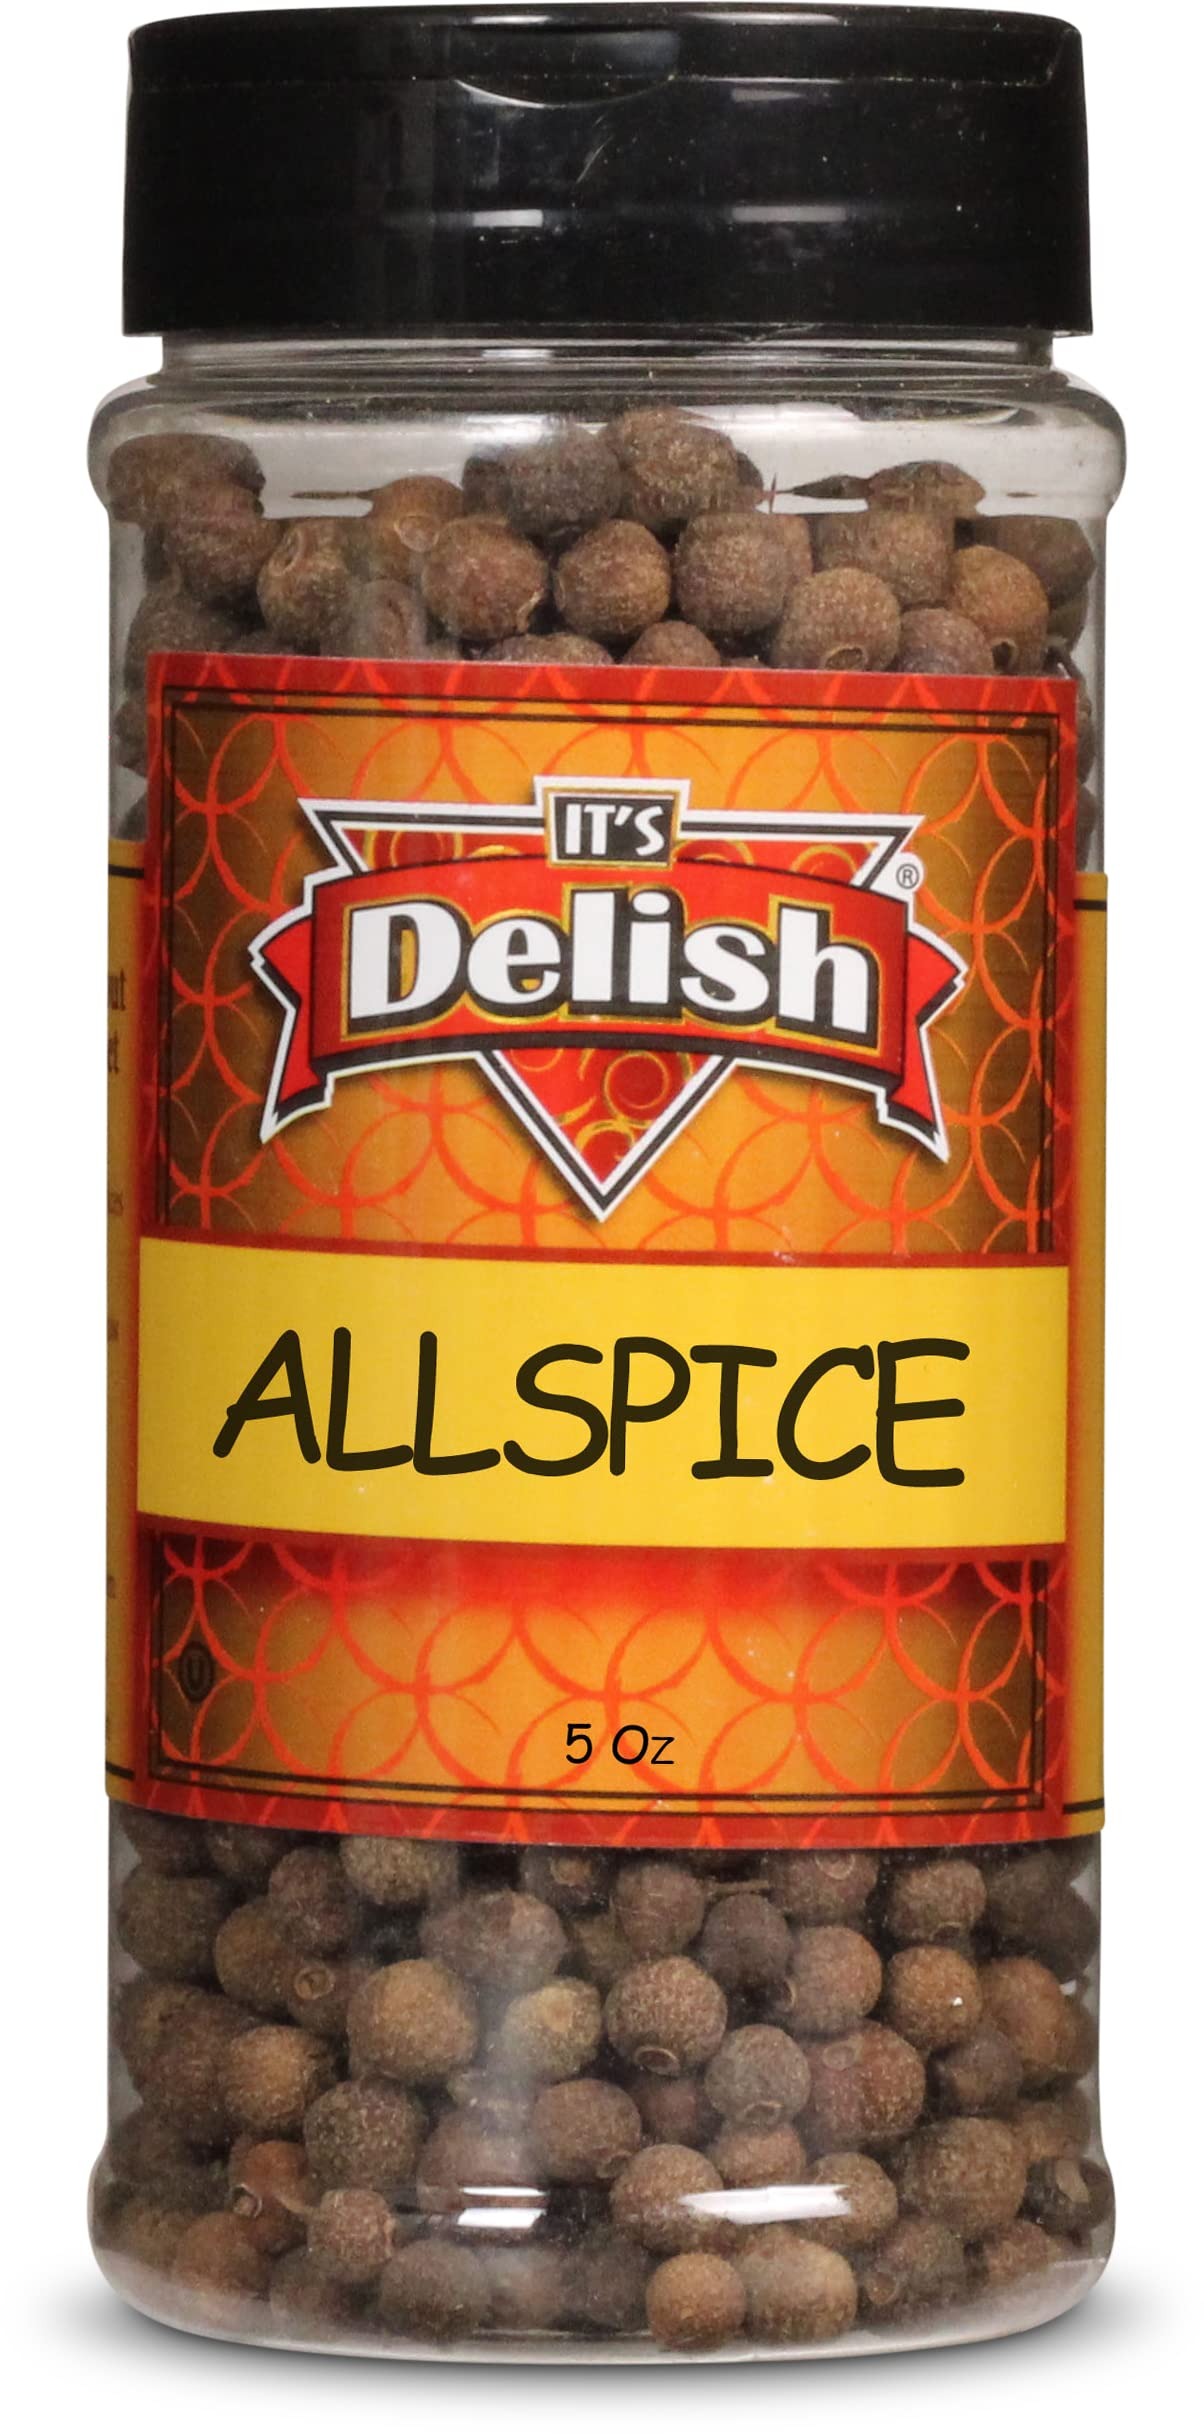
Item Name: Whole Allspice Berries by Its Delish, Bulk (10 lbs)
Bullet Point 1: PREMIUM All Natural Whole Allspice Berries
Bullet Point 2: VALUE SIZE bulk bag Its Delish brand
Bullet Point 3: TASTE & HEALTH Enhance your culinary experience with hearty flavor, bold taste and vibrant aroma
Bullet Point 4: AWESOME for savory foods like deli meats, sausages, stews, soups, marinades and pickles, or for Jamaican seasoning etc.
Bullet Point 5: QUALITY Certified Kosher OU Packaged in the USA 100% Natural Shipped to you fresh!
Product Description: <p></p><b>Whole Allspice Berries by Its Delish</b> <p></p> Allspice is used in a variety of dishes, including savory foods like deli meats, sausages, stews, soups, marinades and pickles, and to a lesser extent in desserts and fruit drinks. Allspice is one of the most important ingredients of Caribbean cuisine. It is used in Jamaican jerk seasoning (the wood is used to smoke jerk in Jamaica, although the spice is a good substitute), in moles, and in pickling; it is also an ingredient in commercial sausage preparations and curry powders. Its also perfect for creating pickling and mulling spices. Use them whole or grind them in a grinder or peppermill for various uses. Enjoy!<p></p><b>About It's Delish!</b> <p></p>It's Delish was established in 1992 and is located in North Hollywood, California. It's Delish is a food manufacturer and distributor who produces over 500 gourmet food products including licorice, sour belts, taffies, caramels, Jordan almonds, chocolates, nuts, fruits, trail mixes, spices, and the spice blends. It's Delish also produces organics and all natural products. We give you the opportunity to order from the factory direct!<p></p>It’s Delish! prides itself on the four pillars that are at the foundation of everything we do.<p></p>Innovation Quality Value Service
Value: 1.0
Unit: Count

Price: 112